Johan Bergenstråhle (director)

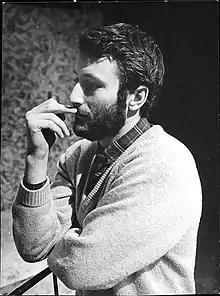
Bergenstrahle in 1966

Lars Johan Rudman Bergenstråhle (born 10 February 1935 – 15 July 2007) was a Swedish film director and screenwriter. He directed 14 films between 1965 and 1994. His 1969 film "Made in Sweden" was entered into the 19th Berlin International Film Festival, where it won a Silver Bear award. His 1972 film "Foreigners" won the award for Best Director at the 9th Guldbagge Awards.